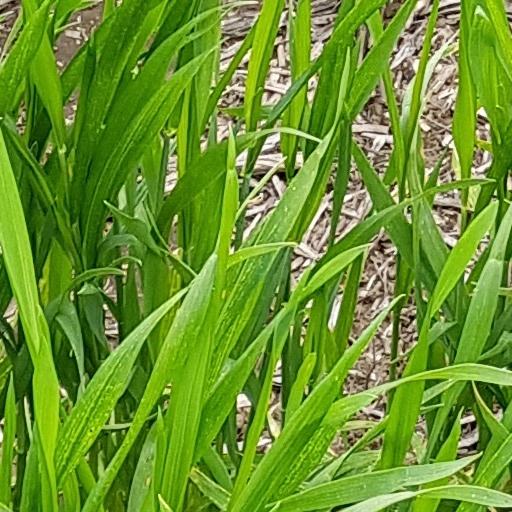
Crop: wheat